Architecture of Limerick

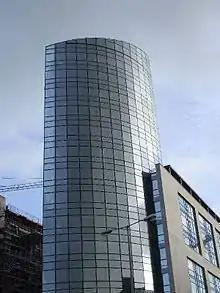
Riverpoint

The primary streets in the city centre were originally lined with predominantly uniform Georgian townhouses. However, there are instances where modern architectural styles have been fused with Georgian elements within individual buildings. A notable example of controversial demolition occurred in May 1891, when the Cruises Hotel, the oldest hotel in Limerick and a place where Daniel O'Connell had once stayed, was demolished in 1990 to make way for the construction of the Cruises Street pedestrian area, which opened in 1992. Today, the site of the former Cruises Hotel is occupied by a Costa Coffee shop at the right-hand corner of the street entrance. Other examples of lost architectural heritage include the facade of the old Cannock's Department Store (now Penney's), which was demolished in the 1960s and replaced with a more modern structure. Nevertheless, the iconic clock atop the building has remained and underwent a significant restoration project in 2024. Similarly, the facade of Todd's Department Store (now Brown Thomas), which was destroyed by a fire in the late 1950s, has been replaced with a more contemporary design.